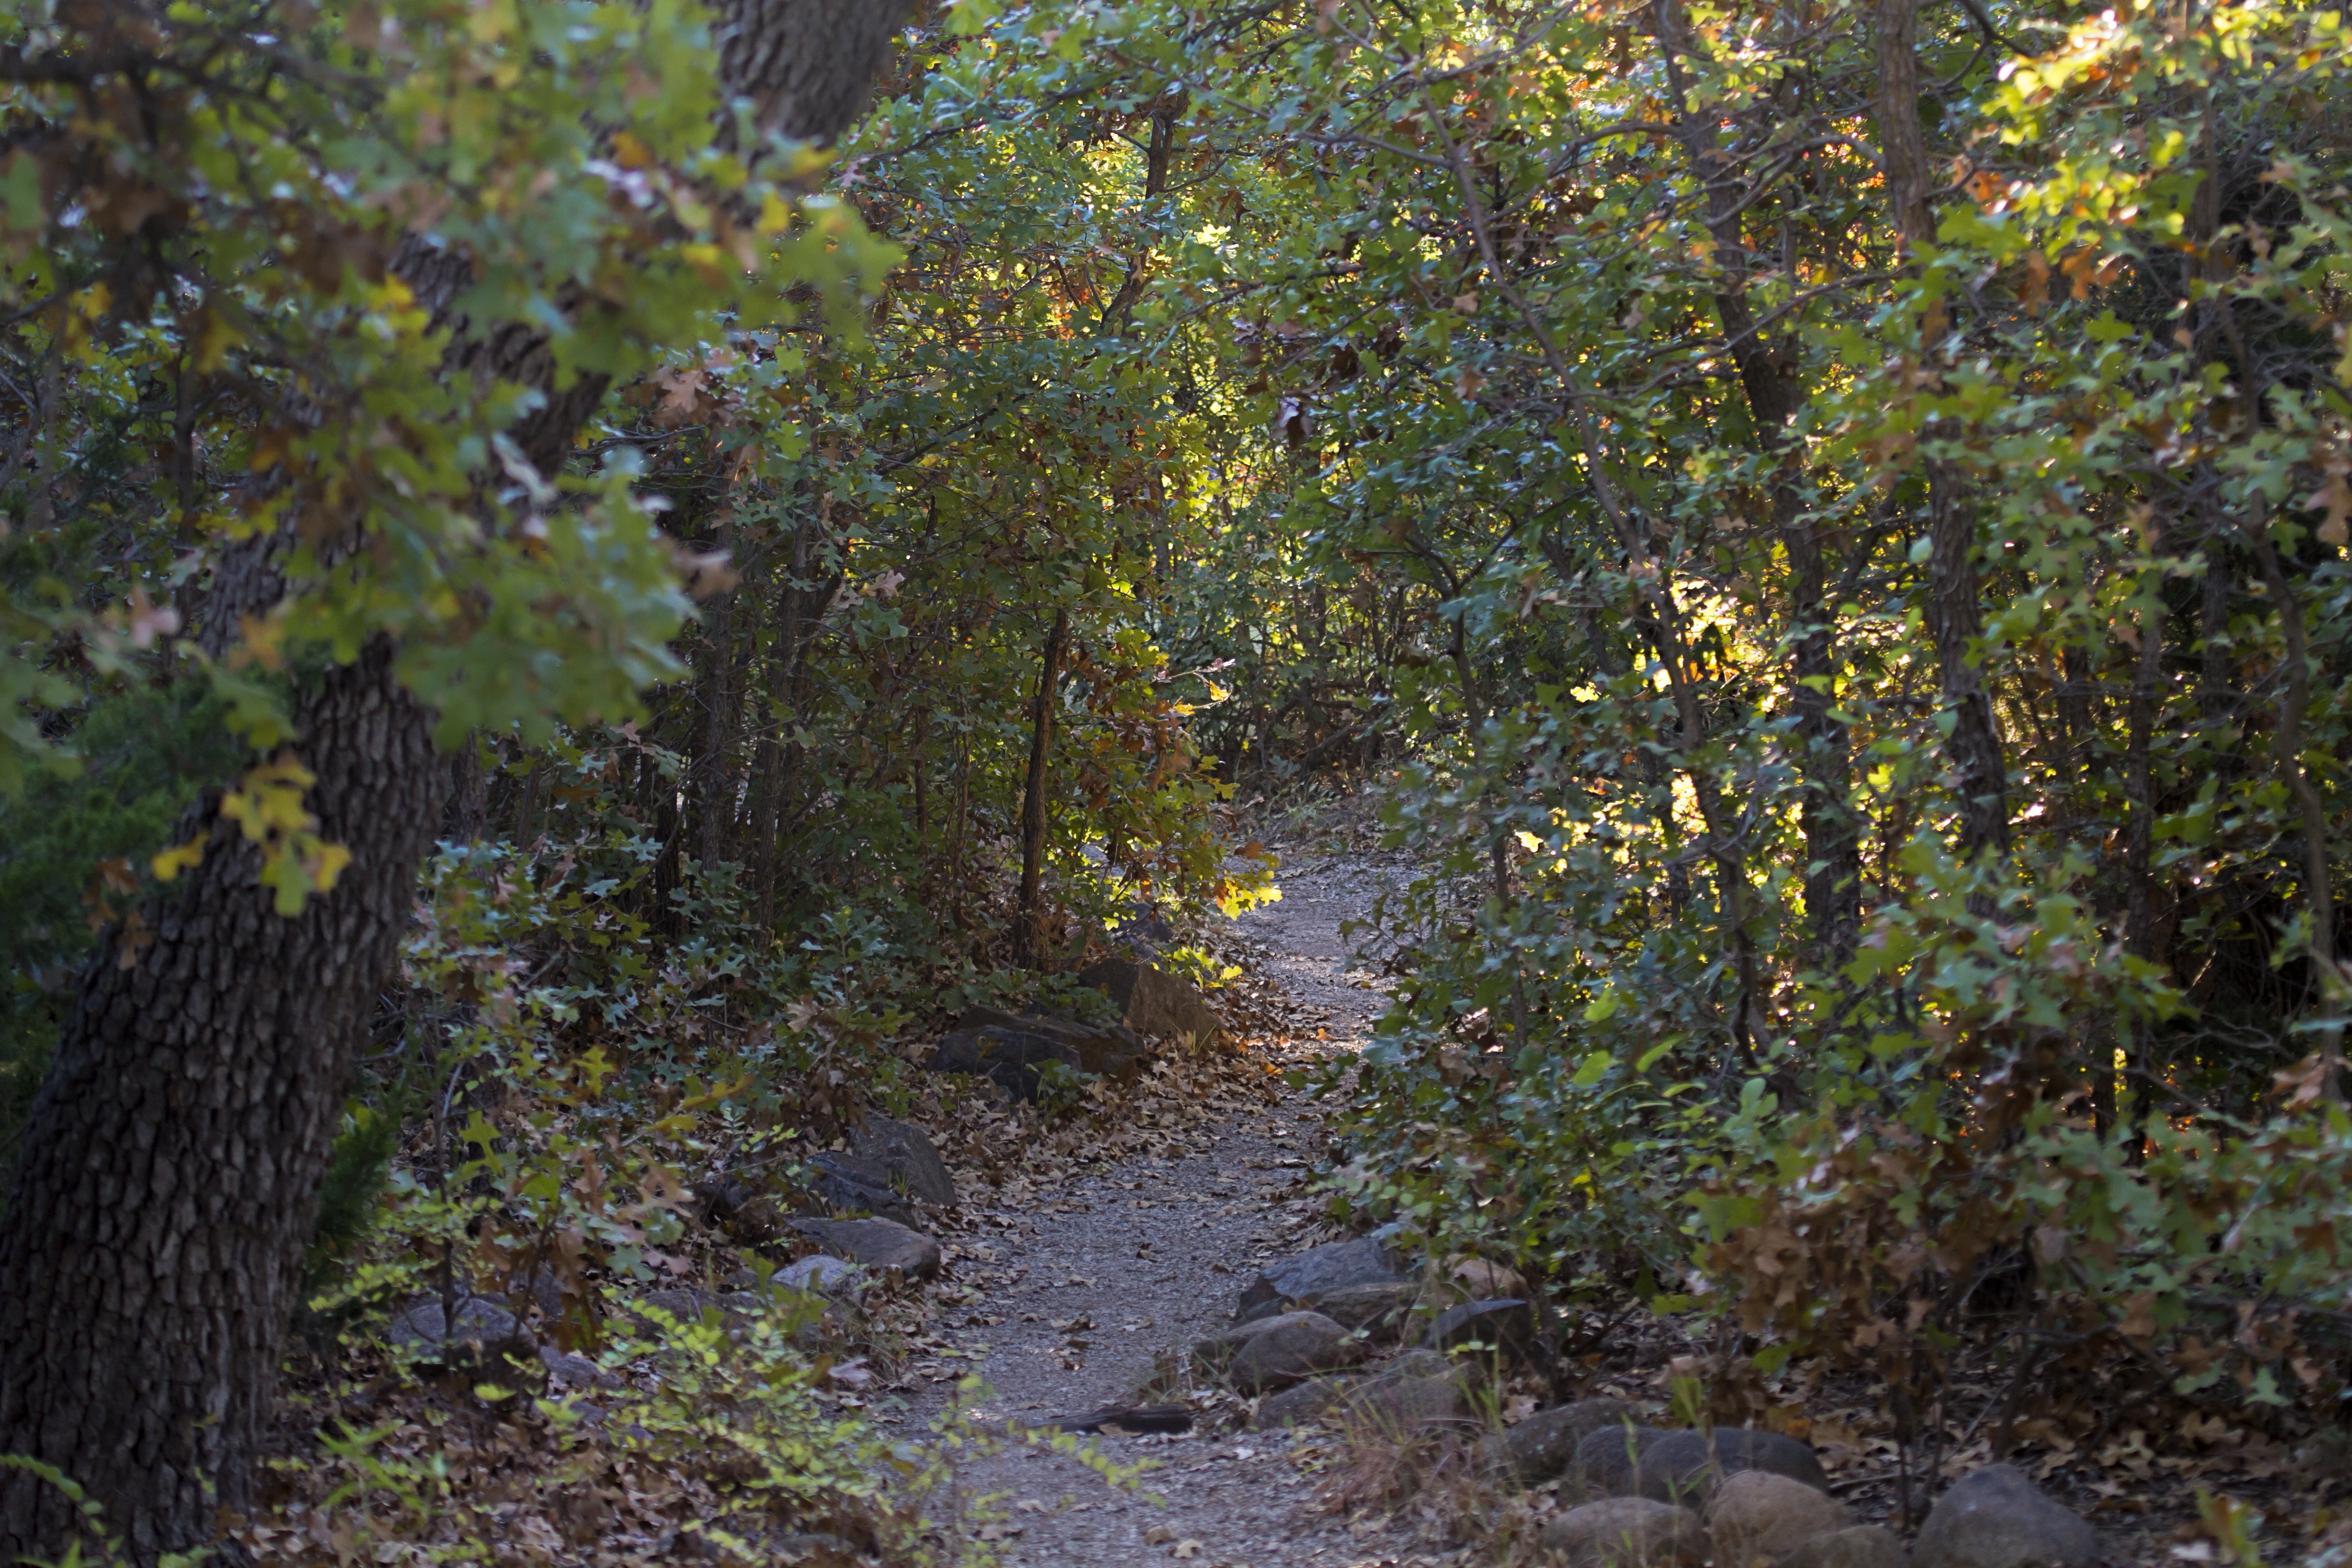
tree, nature, forest, wilderness, sunrise, trail, sunlight, leaf, stream, green, jungle, autumn, season, woods, rainforest, deciduous, oklahoma, woodland, habitat, ecosystem, larrysmith, wichitamountains, alongthetrail, natural environment, woody plant, temperate broadleaf and mixed forest